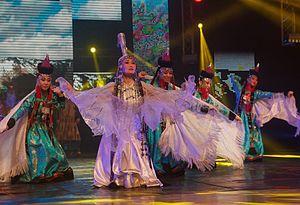
Le Théâtre Baikal est le théâtre national de chant et de danse de la République de Bouriatie, partie sibérienne de la fédération de Russie. Fondé en 1939, il est situé à Ulan-Ude, capitale de la Bouriatie. Il organise des spectacles autour des cultures bouriates et plus généralement de Sibérie.